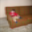
Label: couch